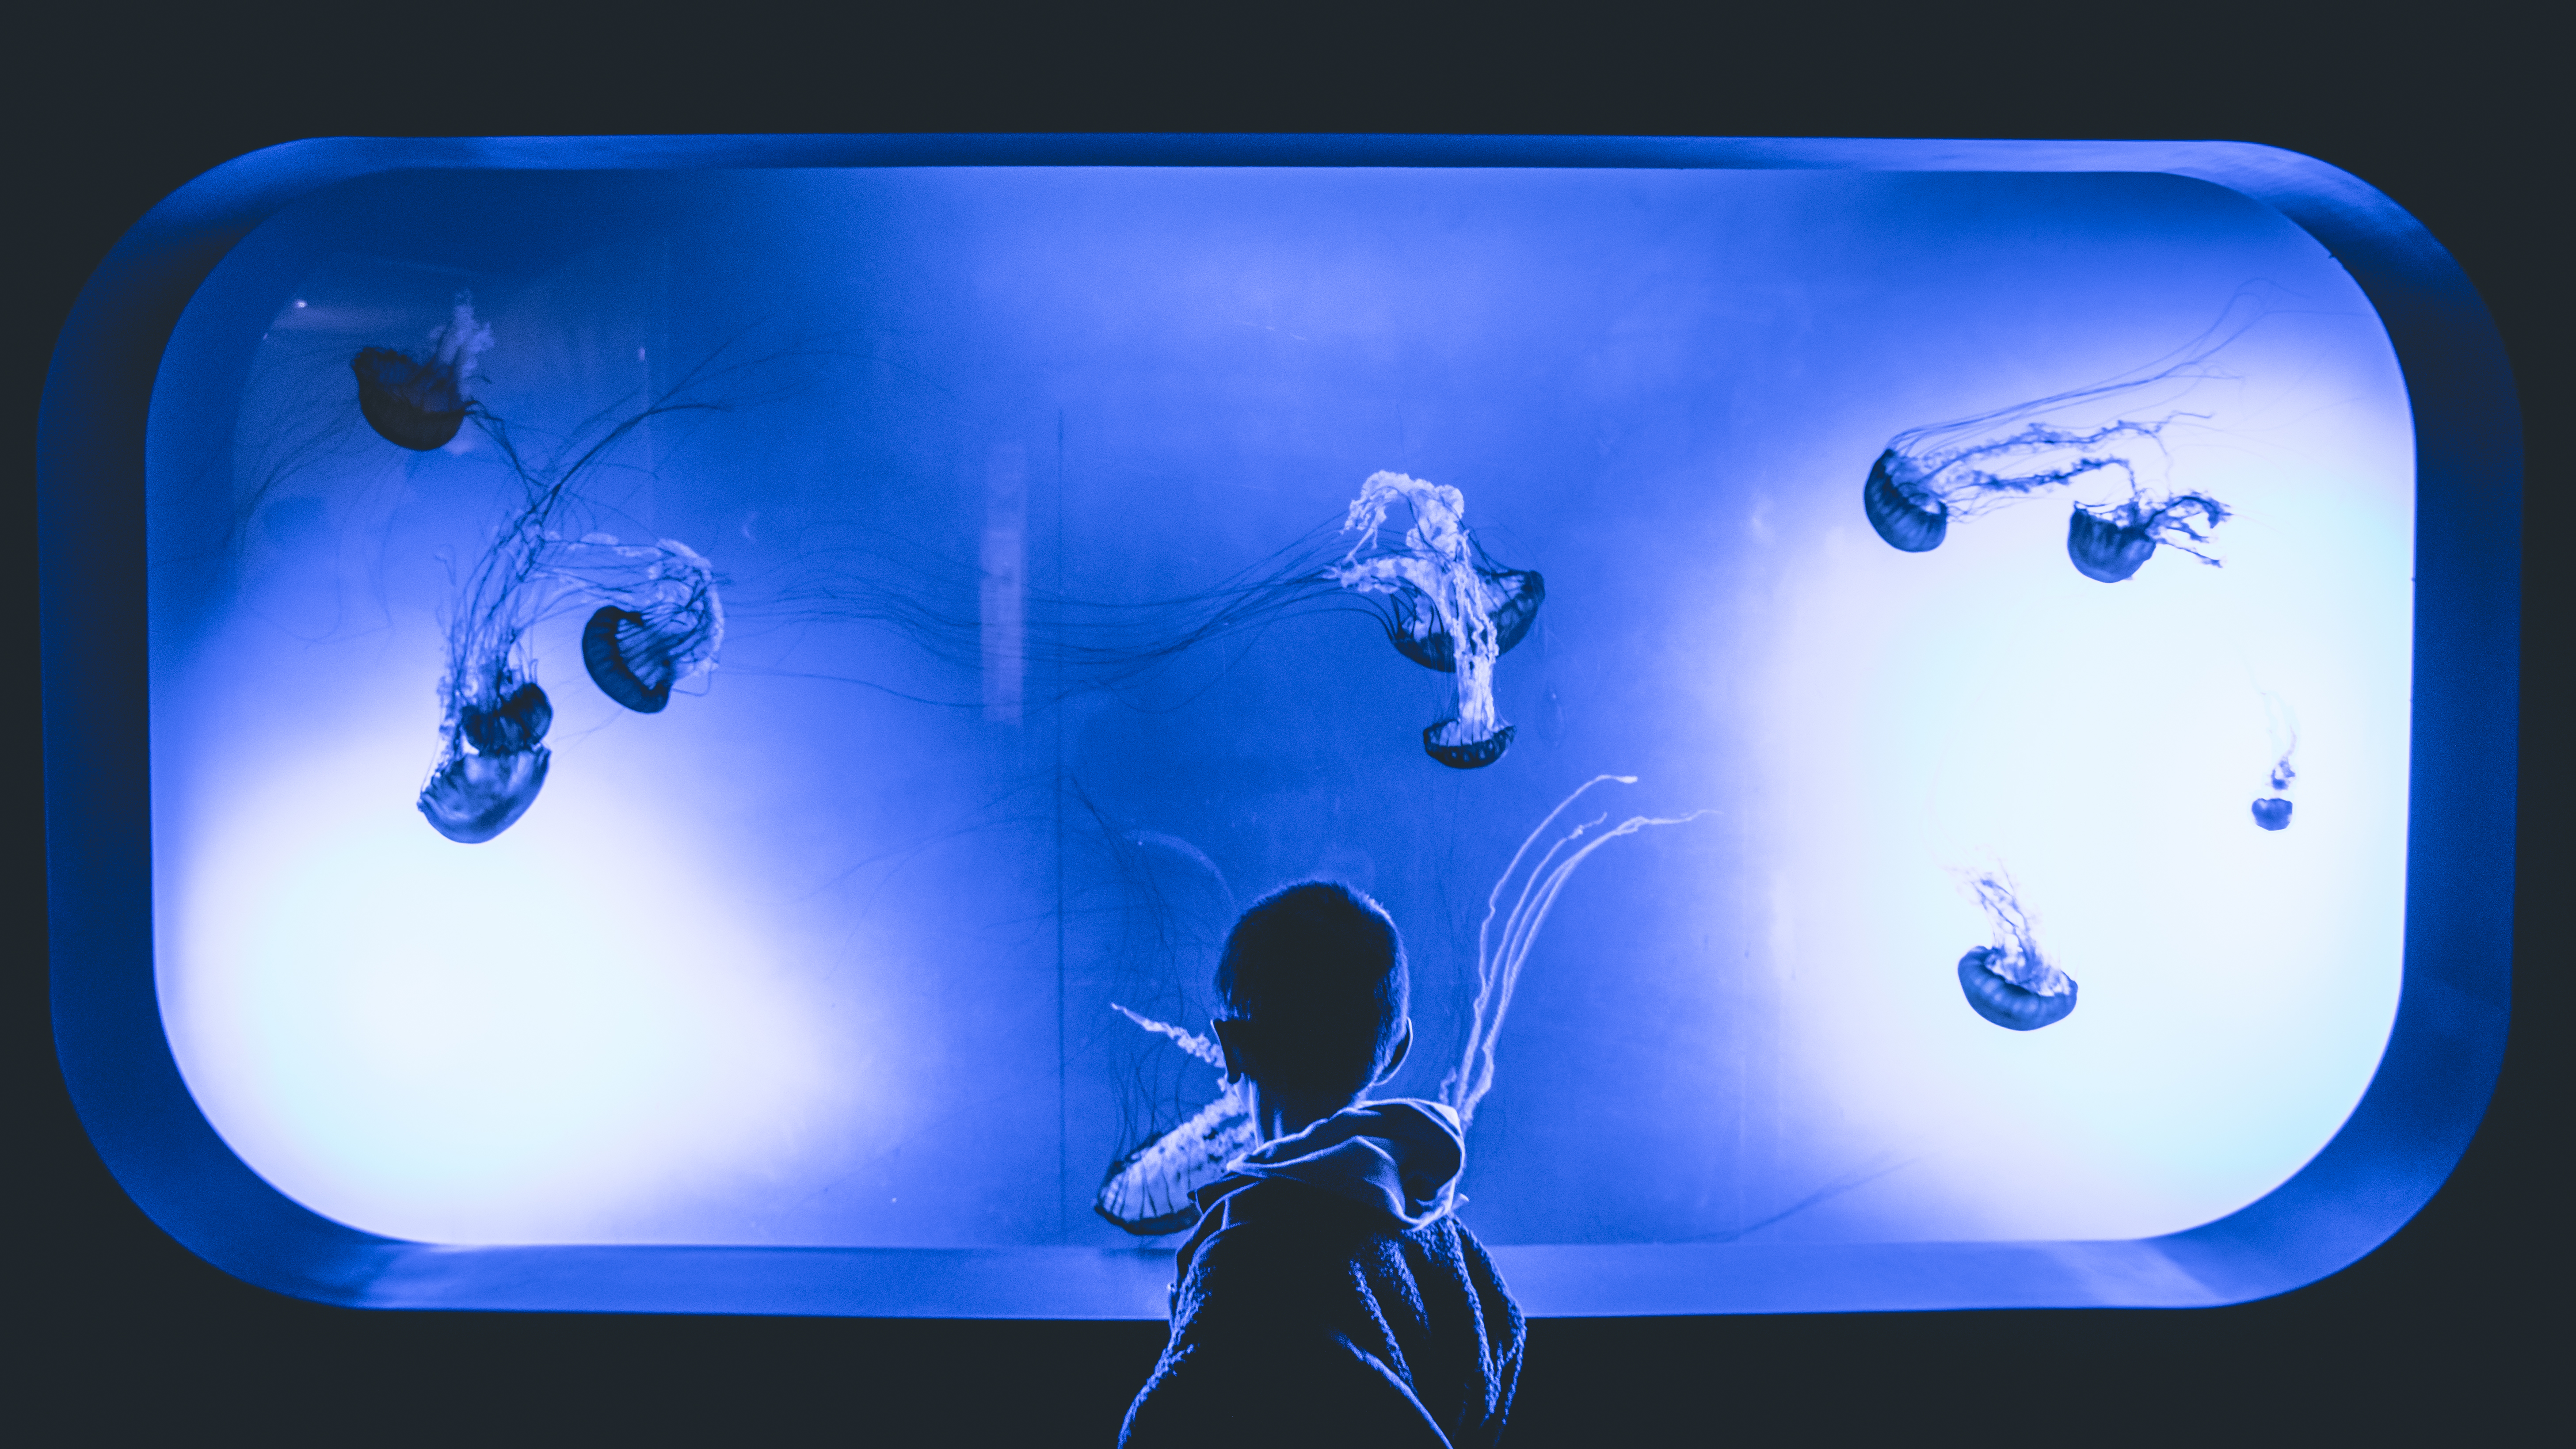
abstract, animal, aquarium, background, beach, beauty, black, blue, box, captivated, color, colored, cool, cut, dark, deep, environment, exhibit, exhibition, exotic, fantasy, fish, glow, horizontal, islands, jellyfish, jellyfish tank, jellyfishes, life, medusa, moon, nature, ocean, one, pacific, sea, stinging, swimming, tank, tentacles, transparent, tropical, underwater, vivid, watching, water, white, wild, wildlife, wonder, light, technology, product, product design, computer wallpaper